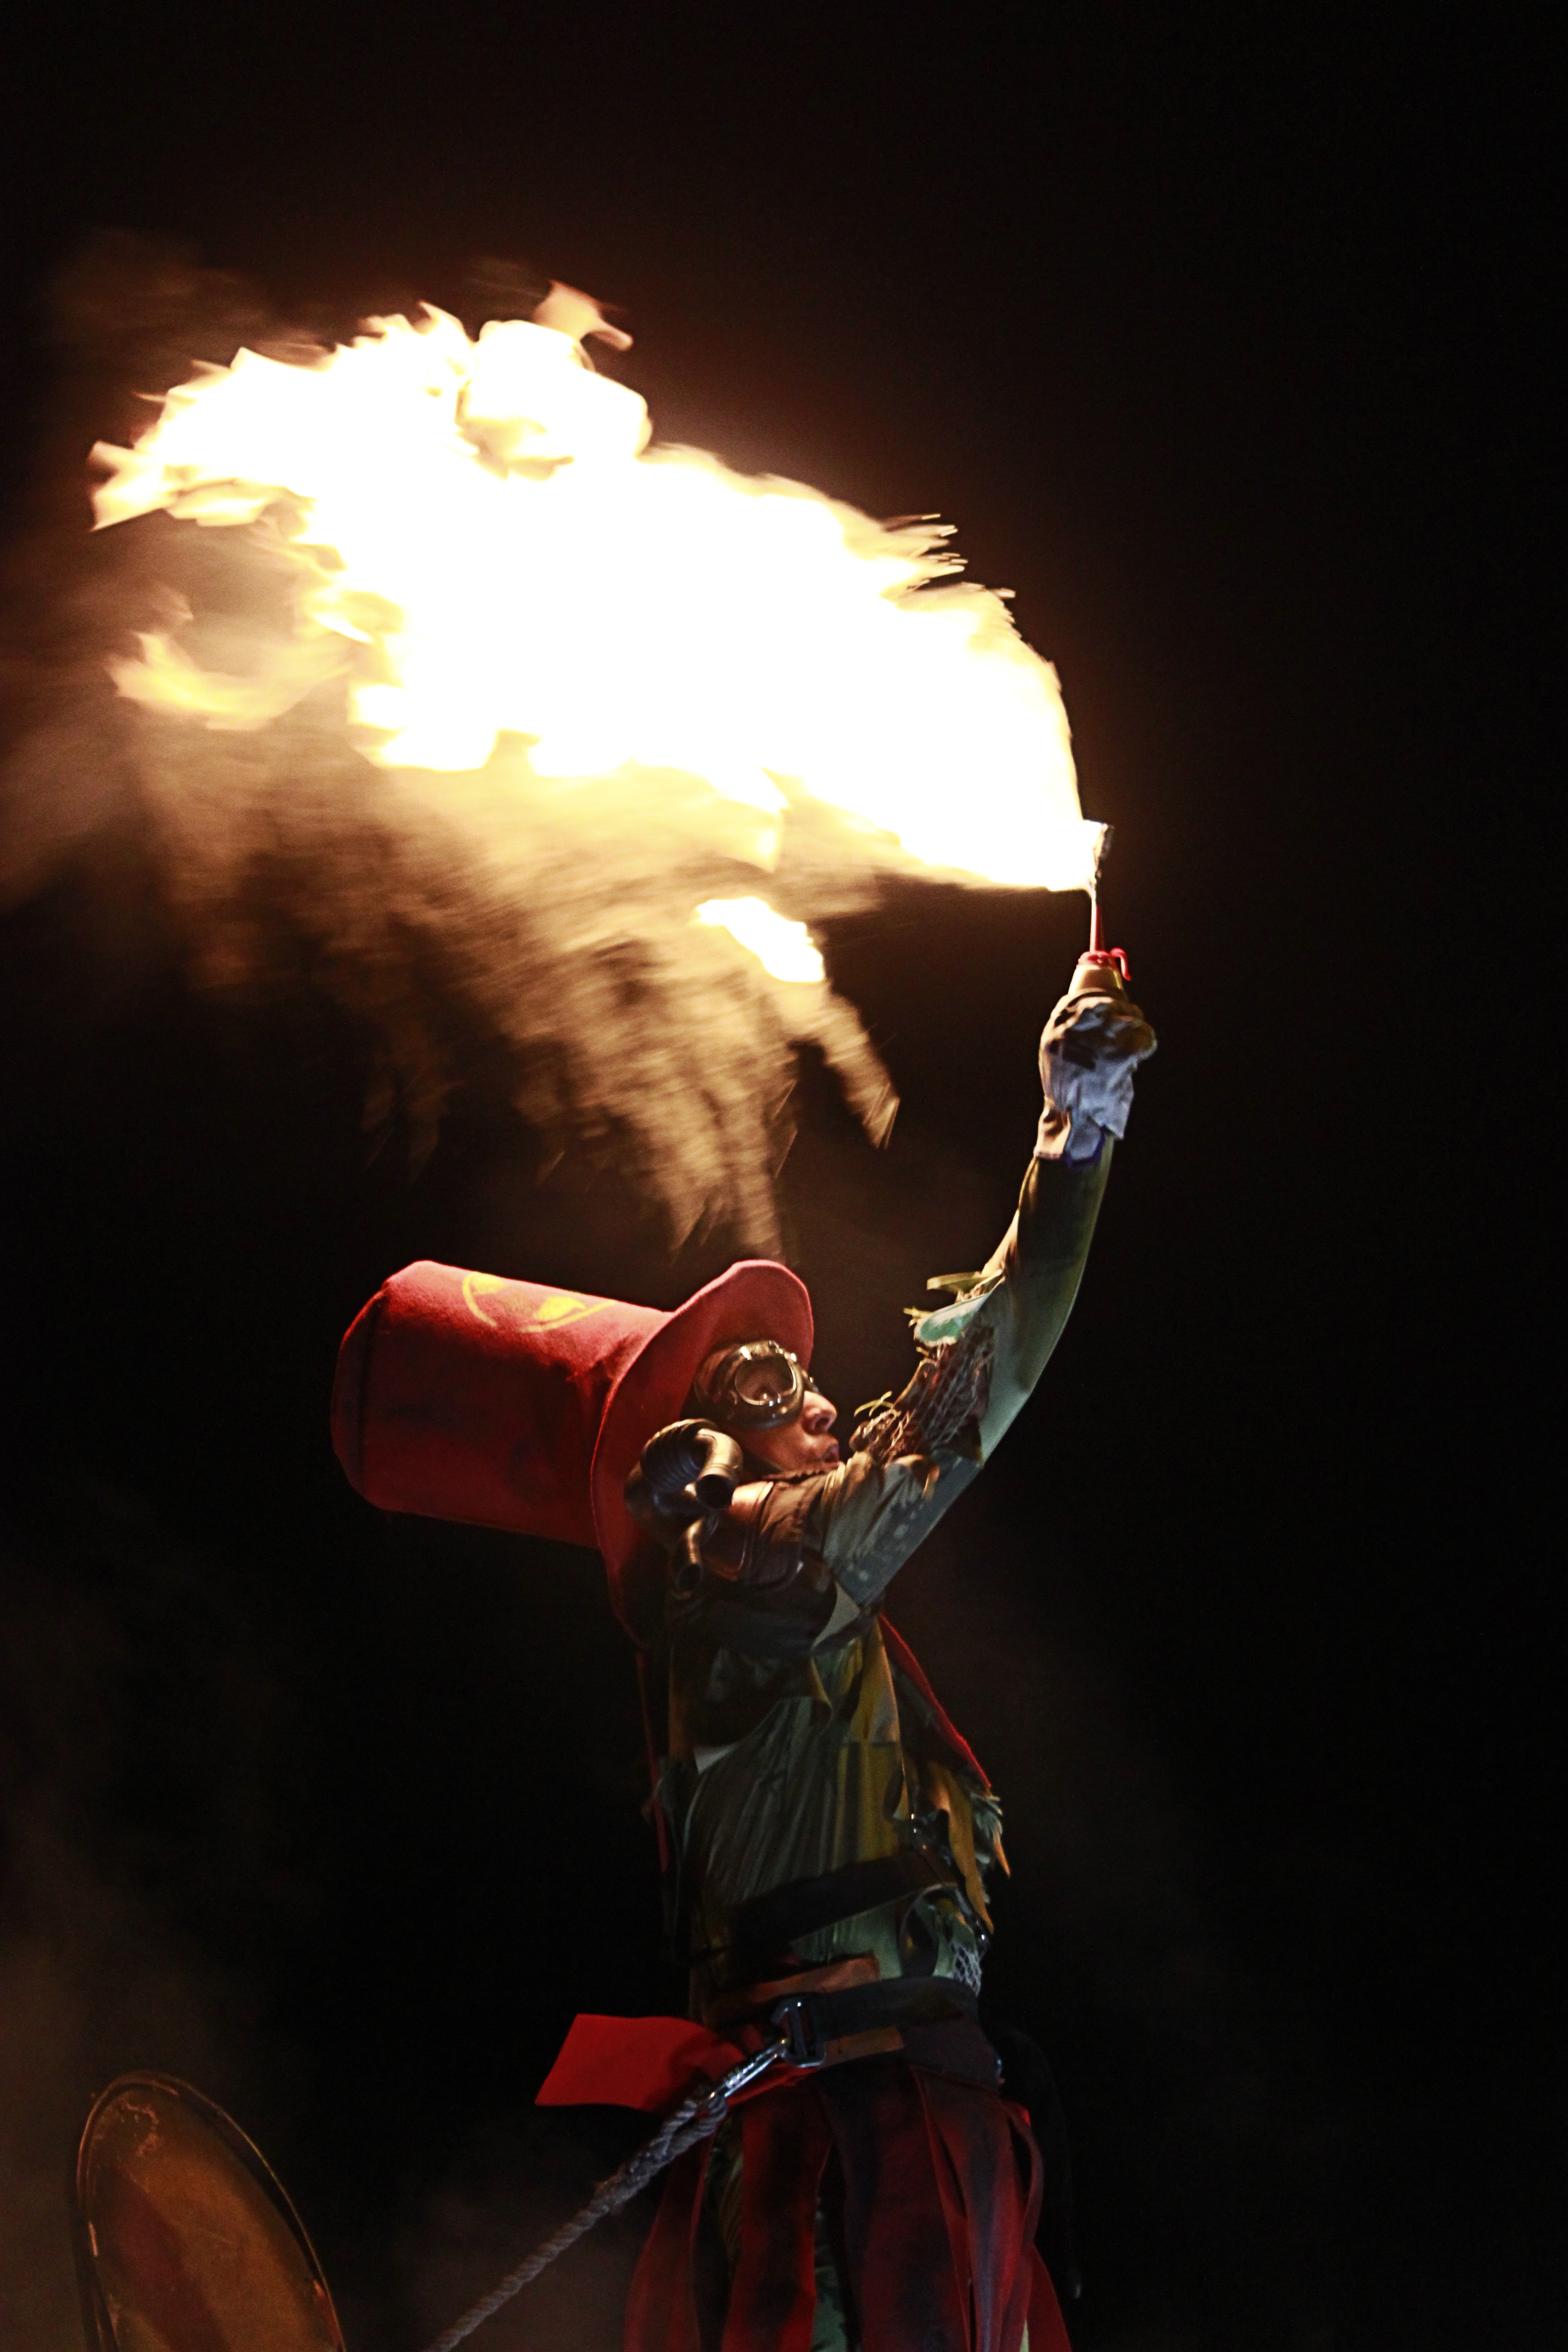
light, red, color, flame, fire, darkness, performance art, stage, performance, combustion, performing arts